Iyiola Omisore

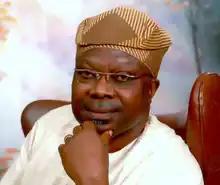

Iyiola Ajani Omisore (born 15 September 1957) is a Nigerian businessman, engineer, and politician who served as deputy governor of Osun State from 1999 to 2003. Subsequently, he served as a member of the Nigerian Senate for Osun East from 2003 to 2011. He is a former national secretary of the All Progressives Congress.